Private Peat

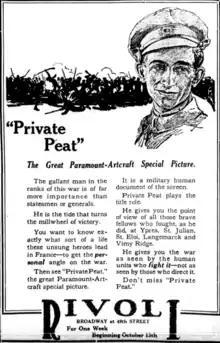

Private Peat is a lost 1918 American silent biographical drama film directed by Edward José and written by and starring Harold R. Peat. It was produced by Adolph Zukor and Jesse Lasky.